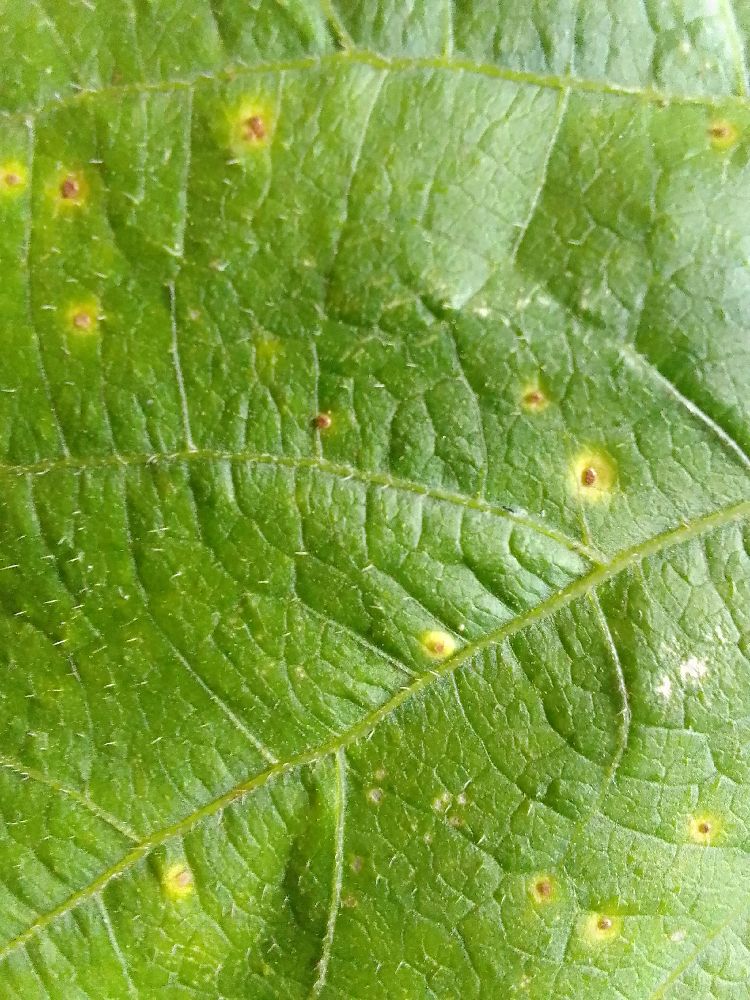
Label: rust